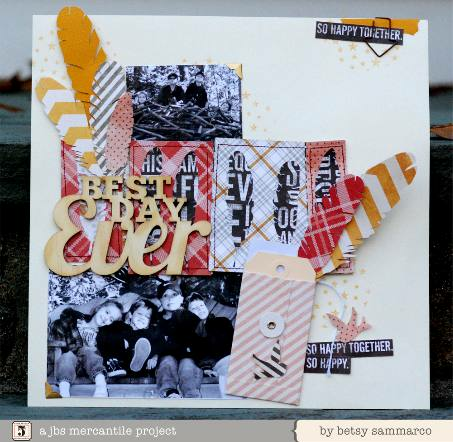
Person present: Yes